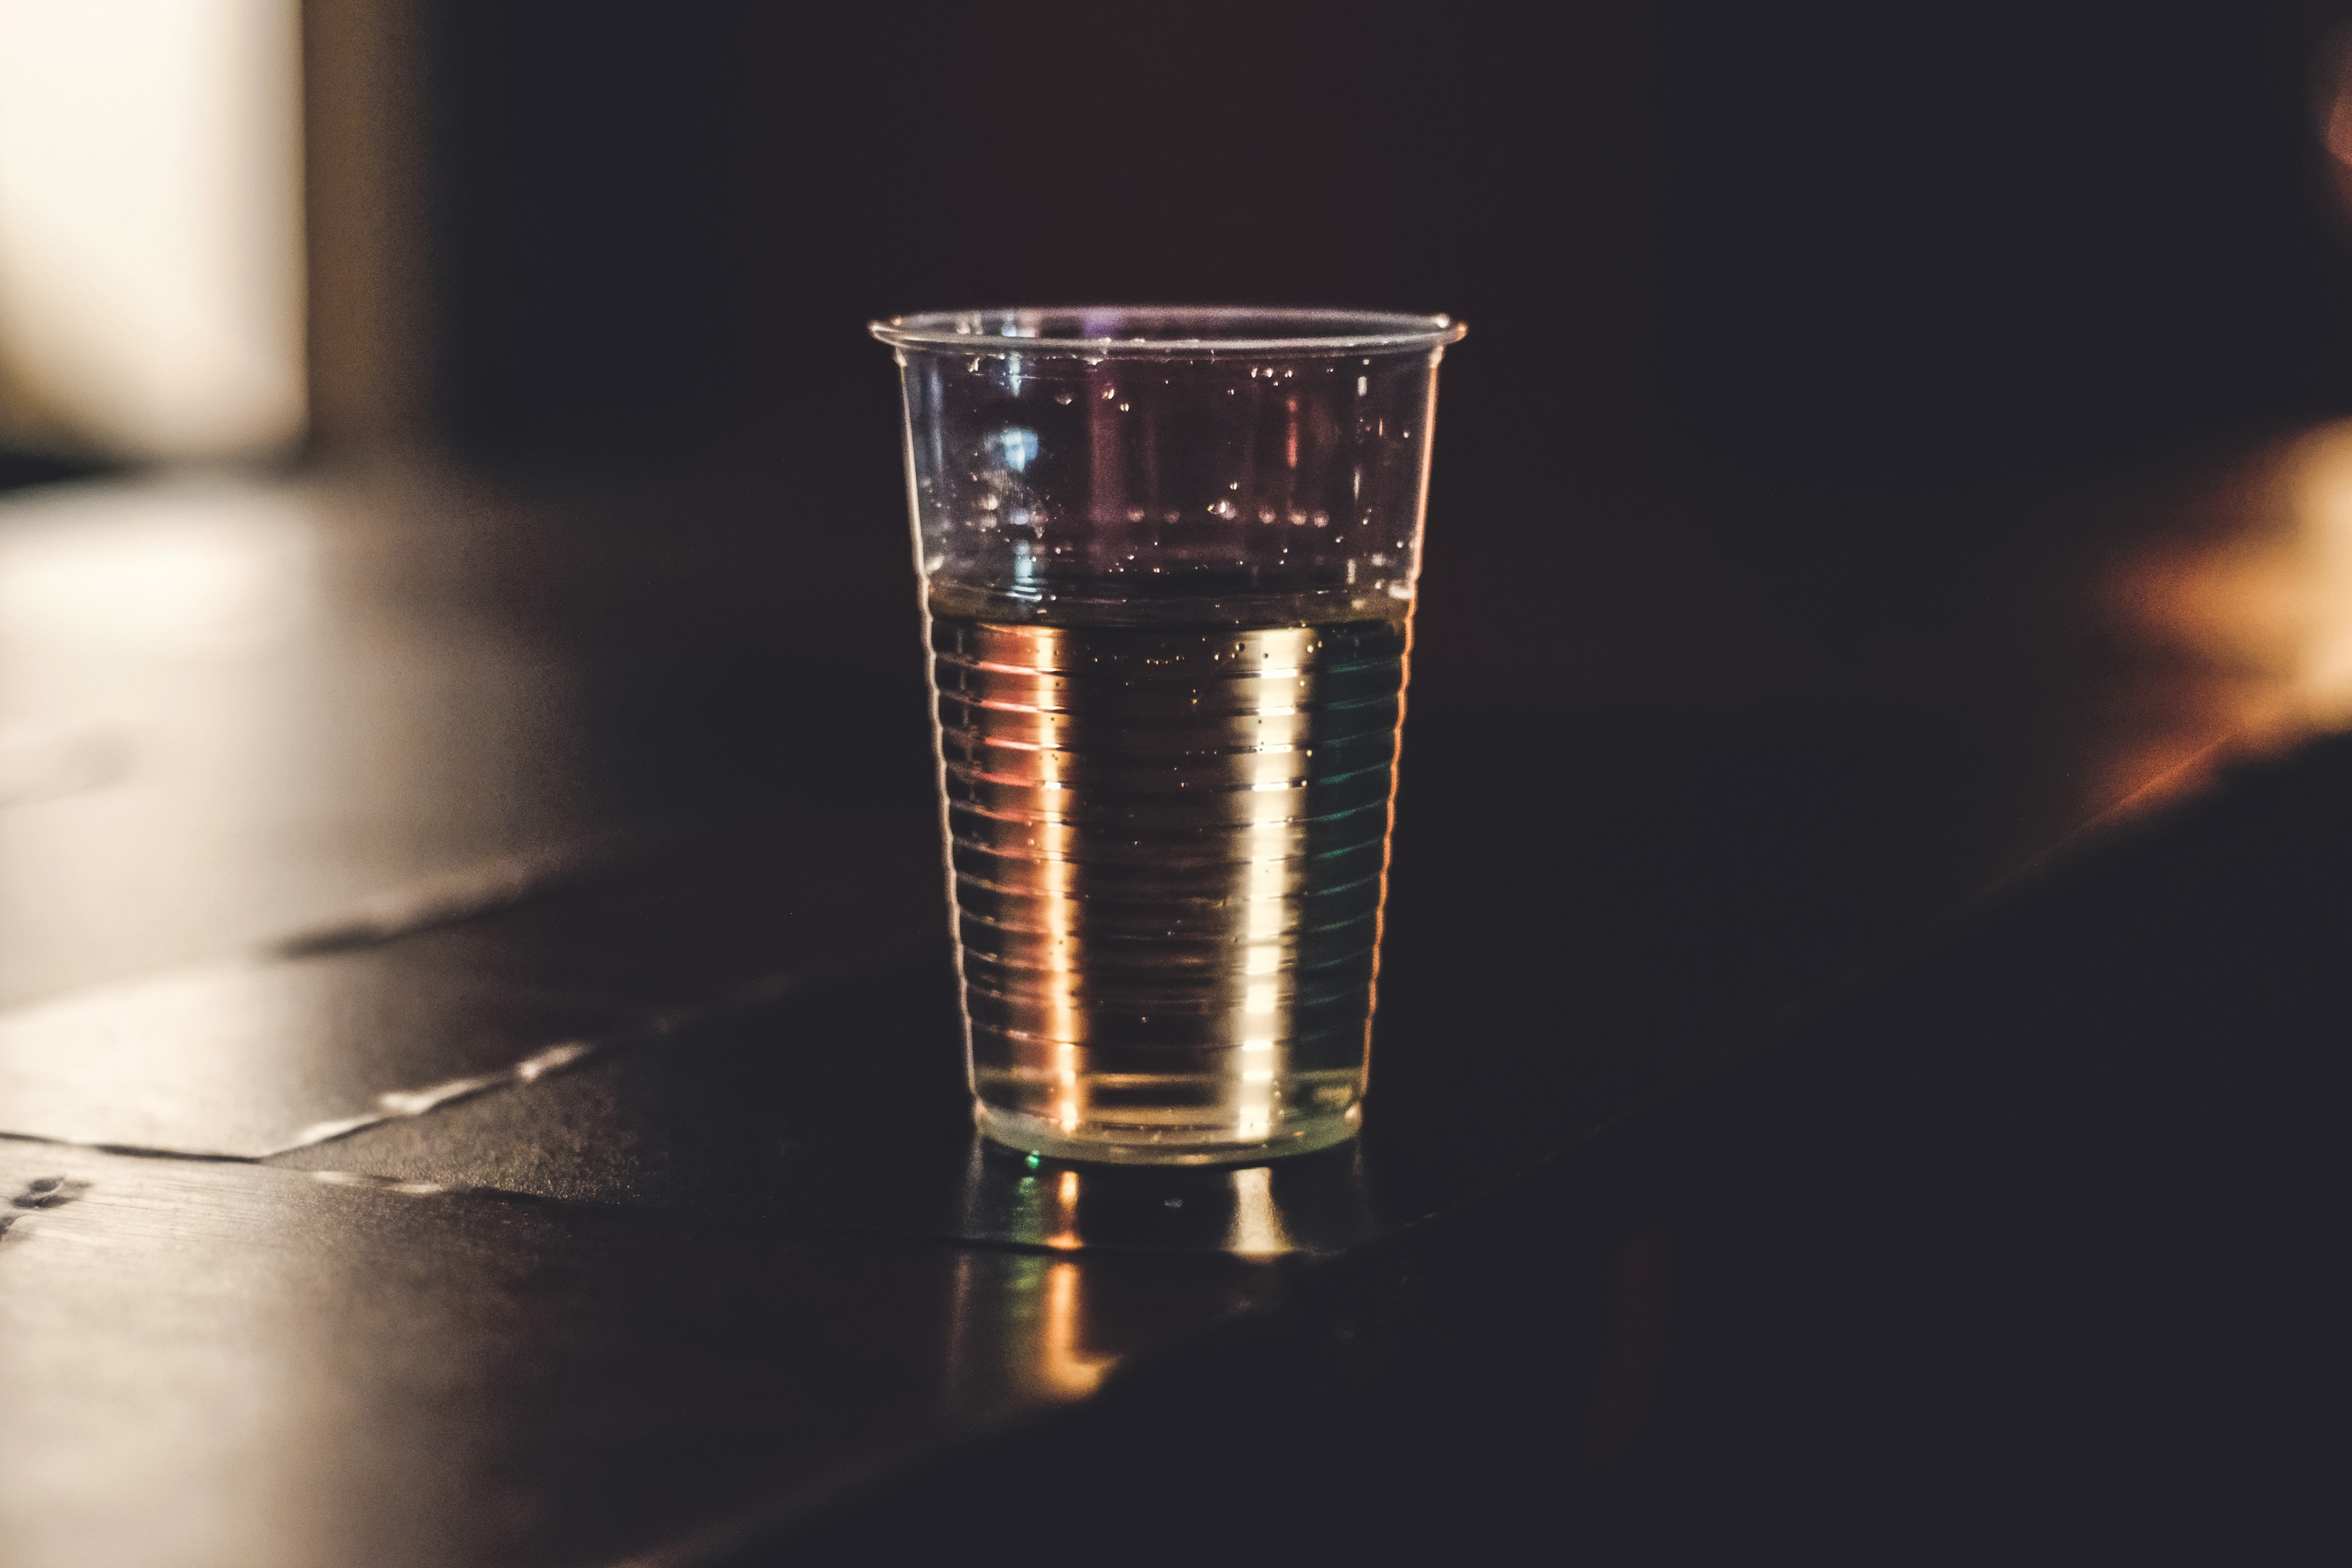
beaker, graduated cylinder, glass, Transparent material, highball glass, drink, liquid, photography, still life photography, drinkware, laboratory equipment, shot glass, liqueur